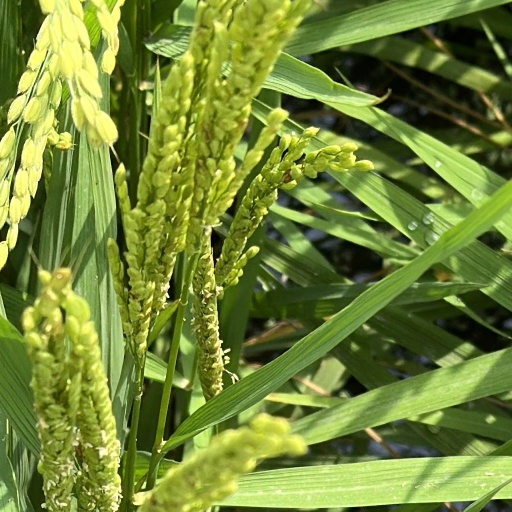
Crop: rice